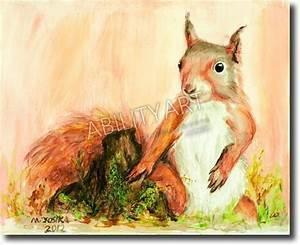
squirrel